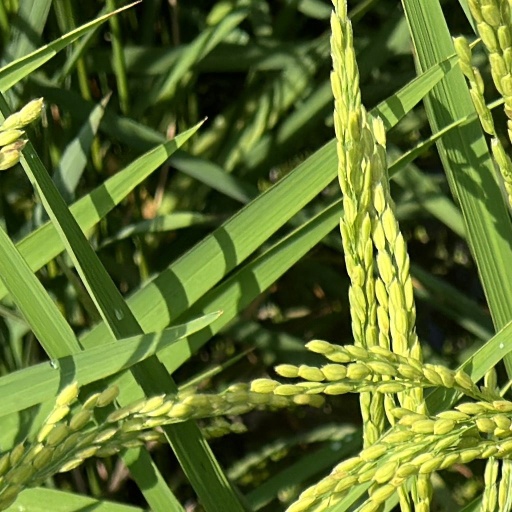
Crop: rice